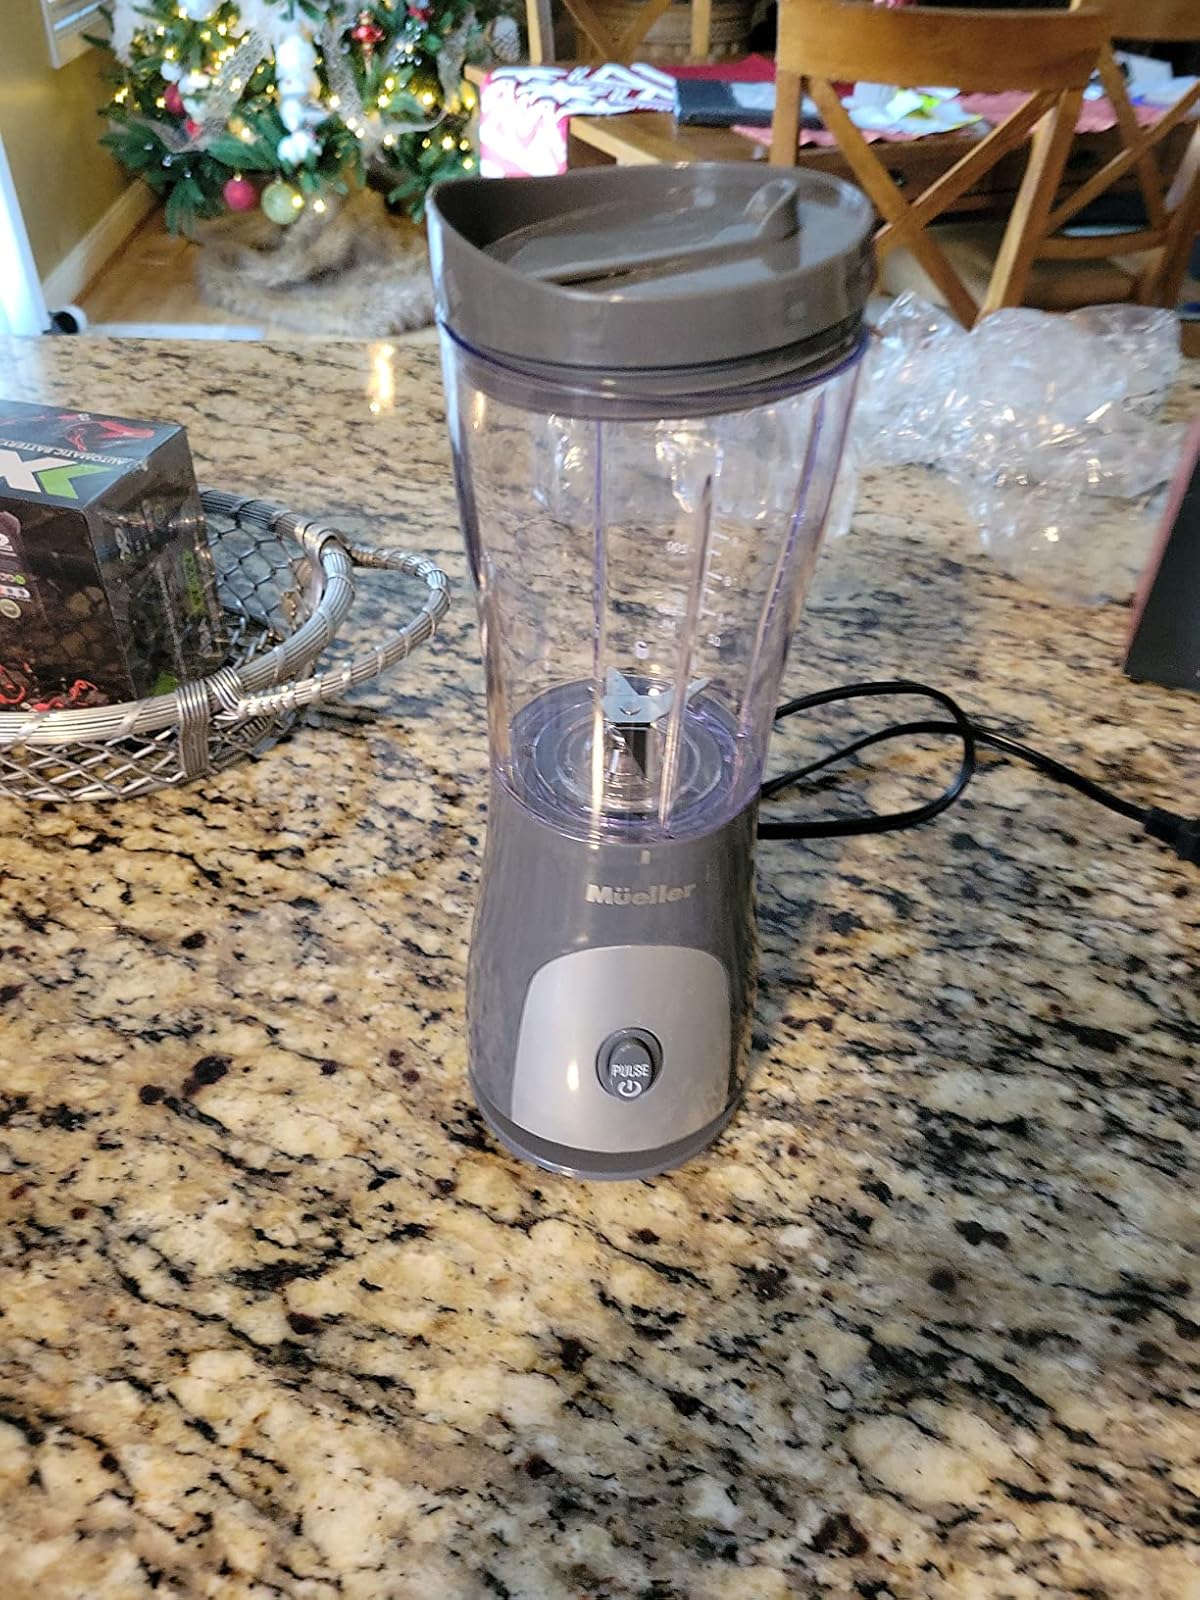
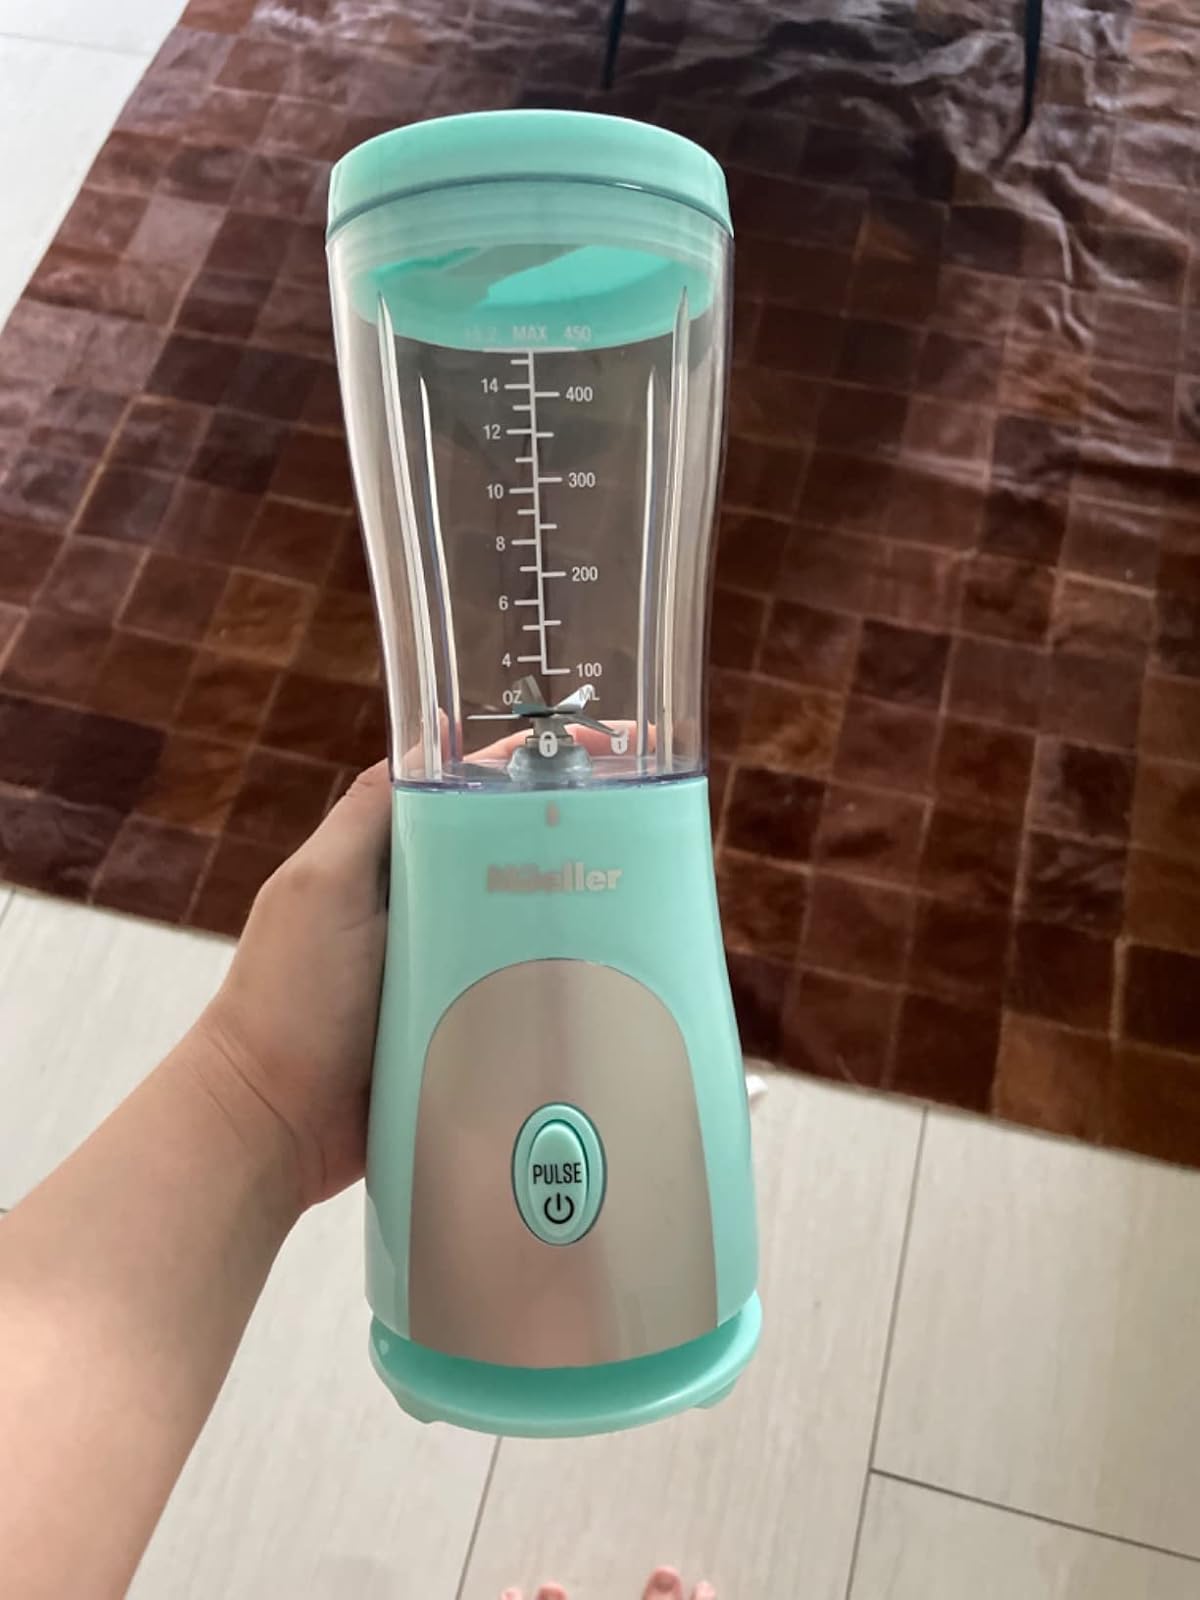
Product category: items_blender
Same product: no